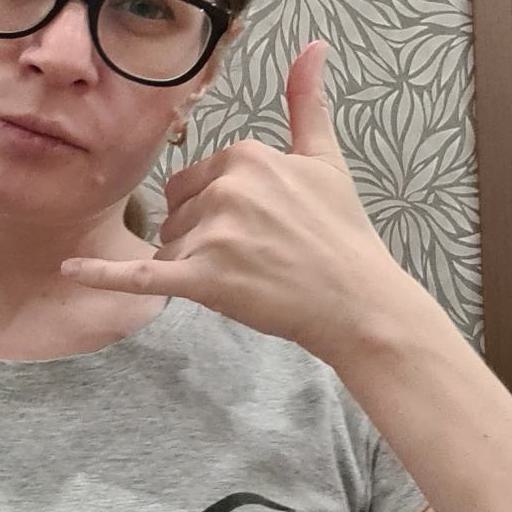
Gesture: call